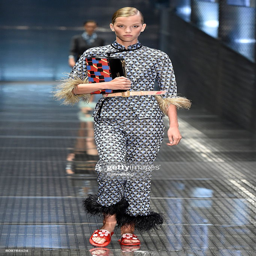
a model walks the runway at the fashion show during event .